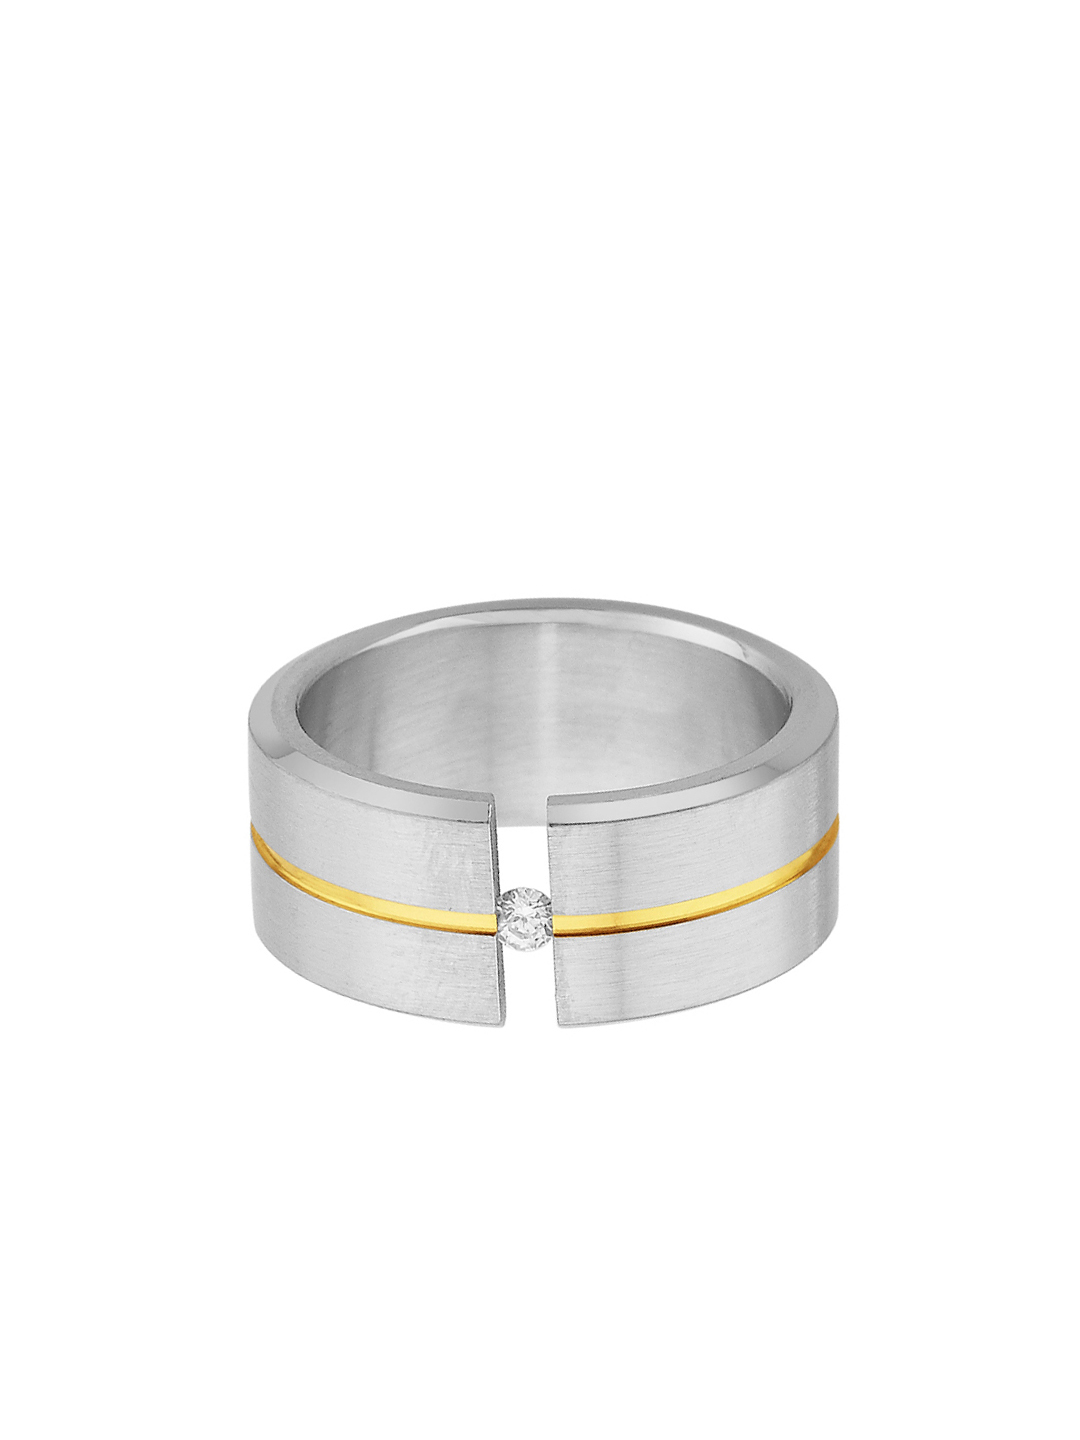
Revv Men Steel Ring
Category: Accessories / Jewellery / Ring
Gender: Men
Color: Steel
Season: Summer 2013
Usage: Casual